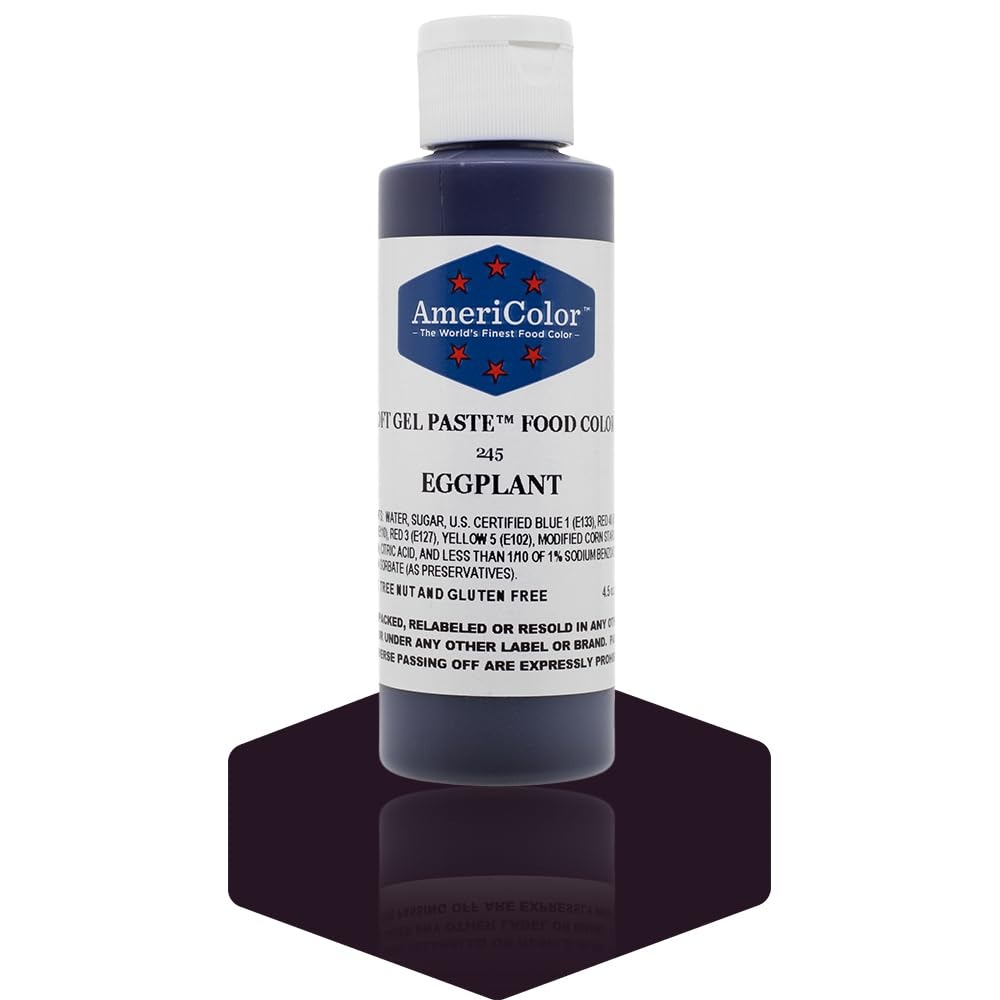
Item Name: Americolor Soft Gel Paste Food Color, Eggplant, 4.5 Ounce Bottle
Bullet Point 1: Includes 1 4.5oz Bottle Of Eggplant Food Color
Bullet Point 2: Each Color Is Made ToMeet and Exceed All Decorating Needs!
Bullet Point 3: The Base Ingredients Allow The Color To Disperse Immediately So You Actually Use Less Color. AmeriColor Signature Squeeze Bottle With Flip-Top Cap.
Bullet Point 4: It Has Coloring Strength Superior To Any Other Food Color; It Will Not Separate Or Weep And Does Not Harden
Bullet Point 5: Certified Kosher And Made In The U.S.A.
Product Description: These highly concentrated soft gel food colors are formulated with the necessary die concentration levels needed to achieve the most vibrant and brilliant shades. Soft Gel Paste colors have a viscosity that offers the convenience of a pourable gel, making it easier to measure amounts or duplicate shades. Only a small amount is needed to tint icing, fondant, marzipan, gum paste, or dough without affecting the consistency and it will not break down buttercream or non-dairy icings like liquid colors. Size: ¾ oz each bottle Product Made In The United States
Value: 4.5
Unit: Fl Oz

Price: 10.75